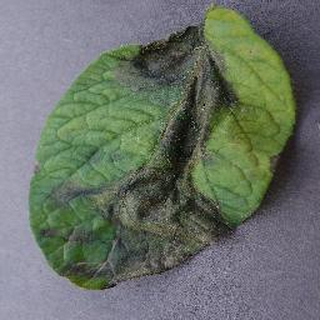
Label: potato_late_blight